M2 (Copenhagen Metro)

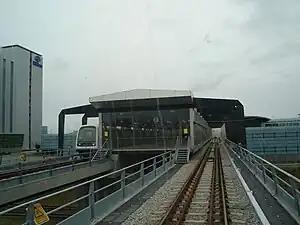
Lufthavnen Station serves Copenhagen Airport

The decision to build stage 2, from Nørreport to Vanløse, and stage 3 to the airport, was made by parliament on 21 December 1994. Stage 2 involved the establishment of the company Fredriksbergbaneselskapet I/S in February 1995, owned 70% by the Ørestad Development Corporation and 30% by Fredriksberg Municipality. The third stage would be built by Østamagerbaneselskapet I/S, established in September 1995 and owned 55% by the Ørestad Development Corporation and 45% by Copenhagen County. In October 1996, a contract was signed with the Copenhagen Metro Construction Group (COMET) for building the lines, and with Ansaldo for delivery of the trains and operate the system the first five years. COMET was a consortium comprised Astaldi, Bachy, SAE, Ilbau, NCC Rasmussen & Schiøtz Anlæg and Tarmac Construction.